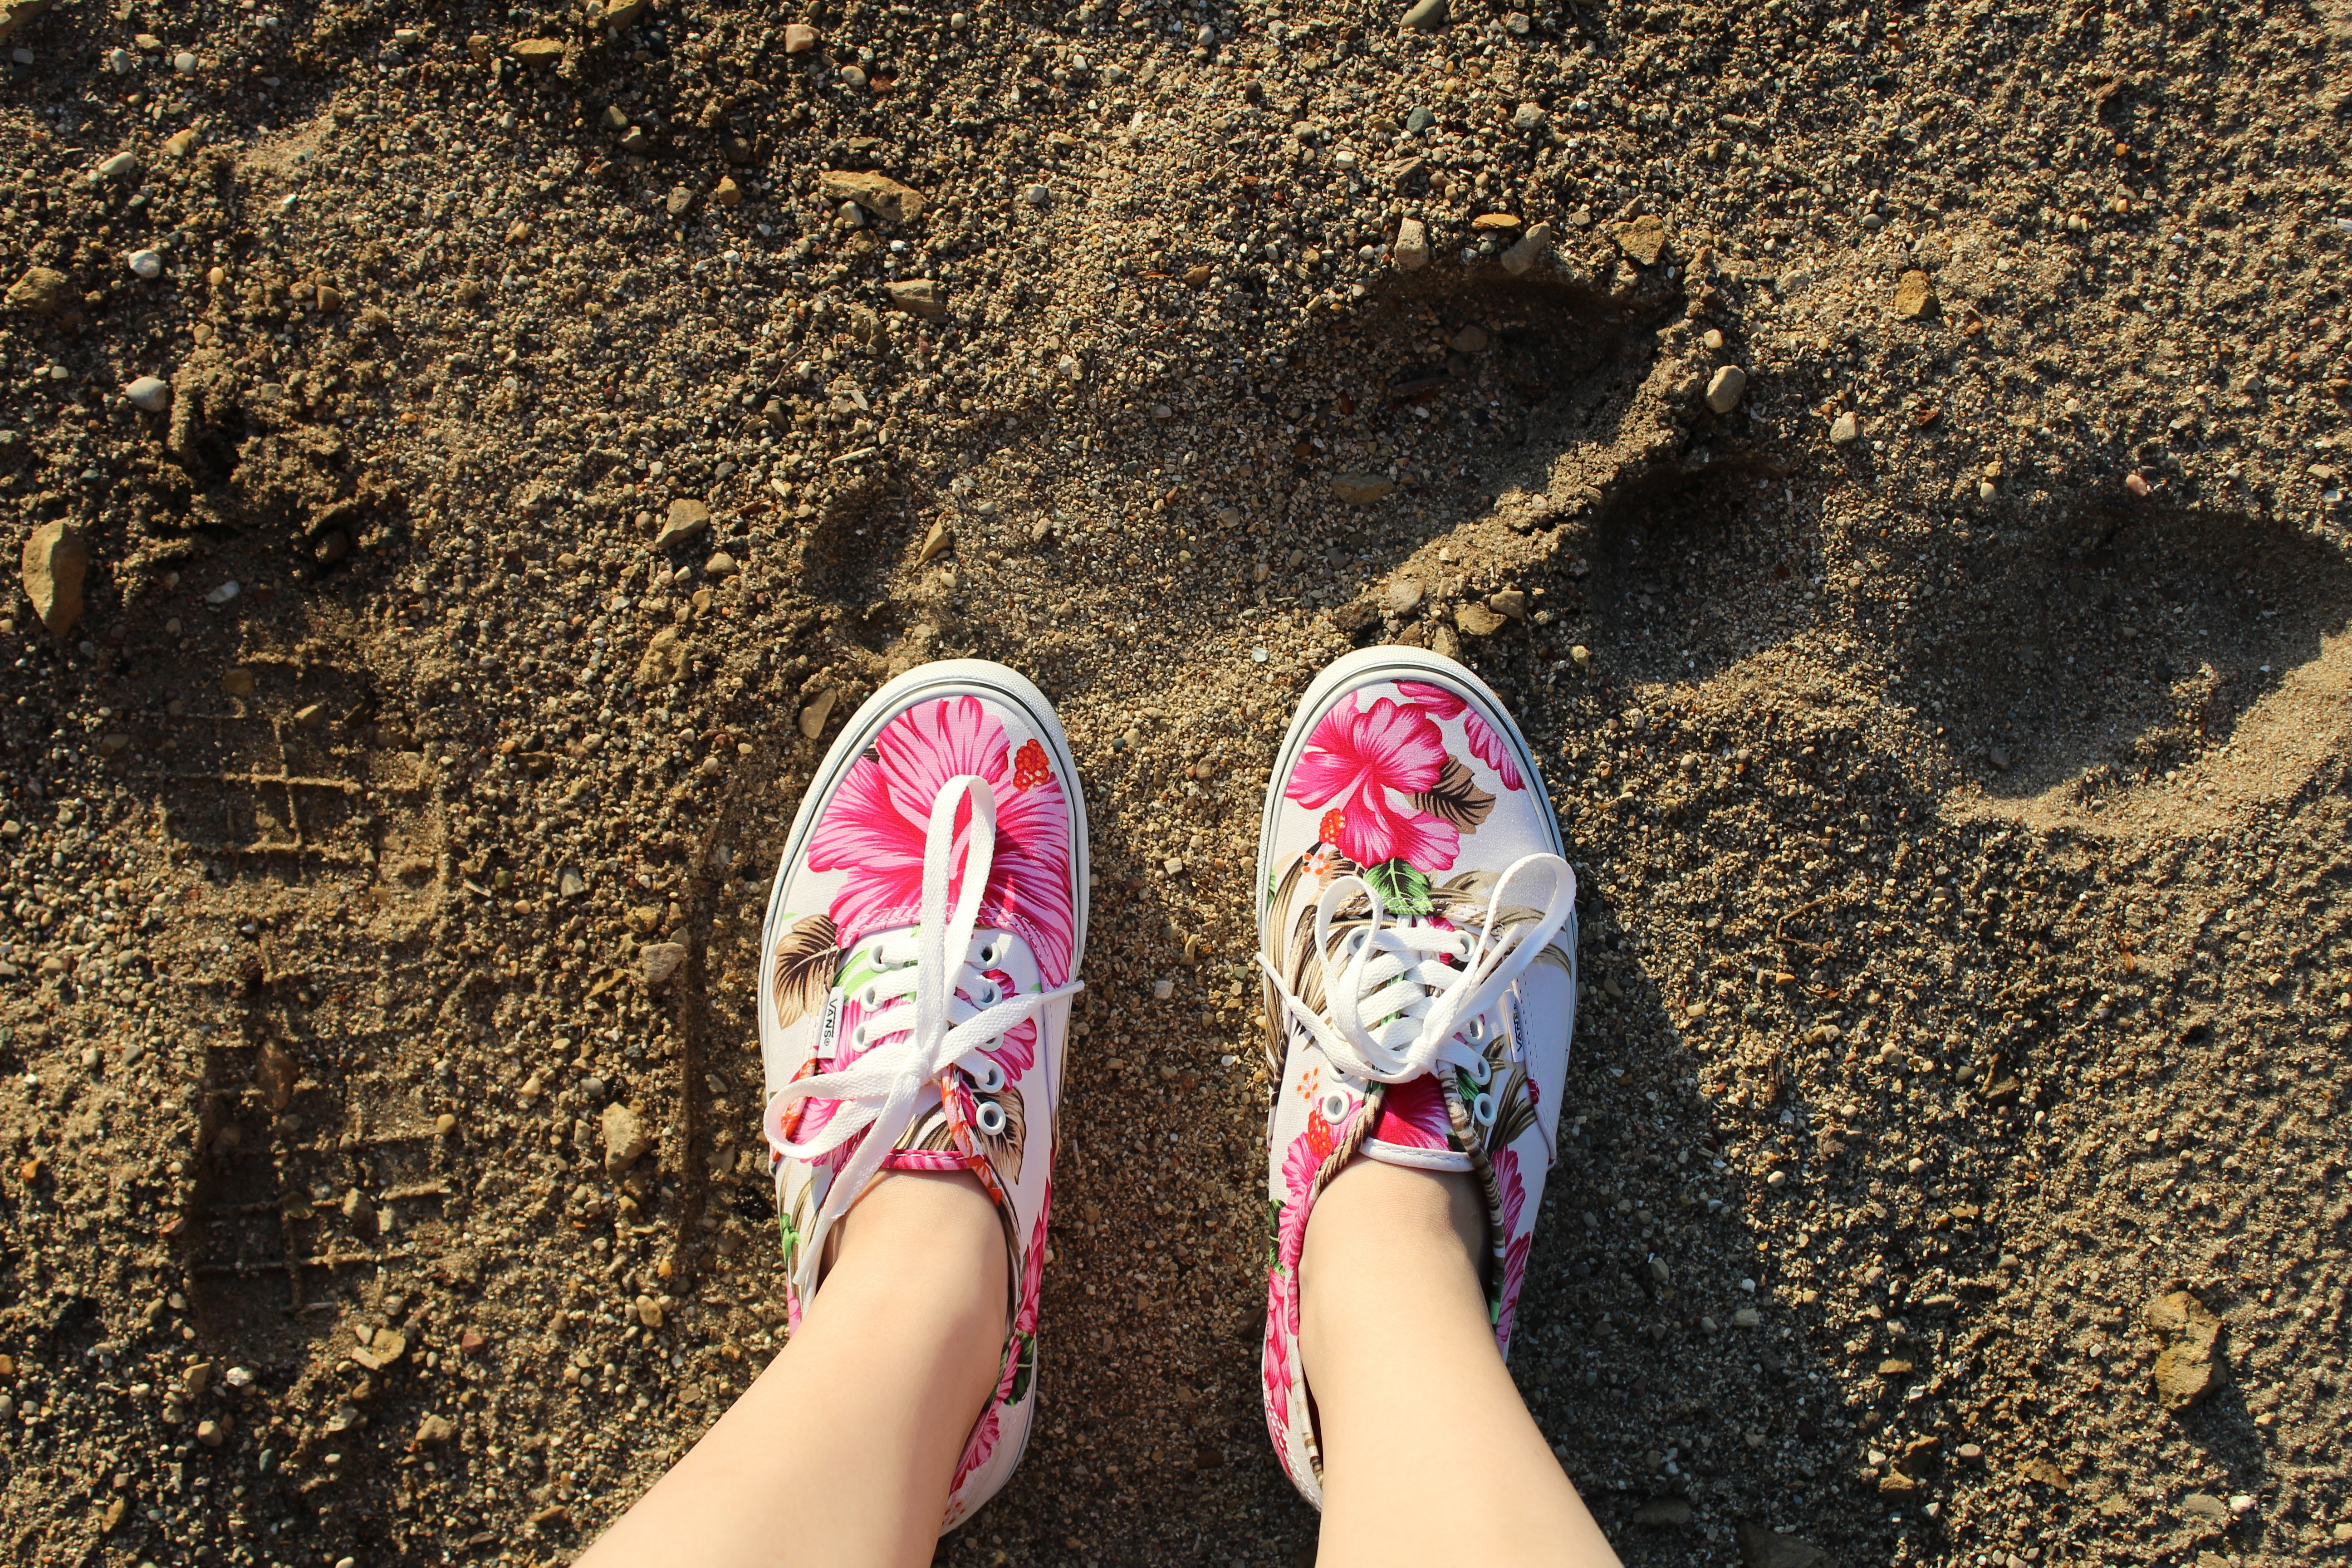
hand, sand, shoe, leg, spring, color, soil, human body, footwear